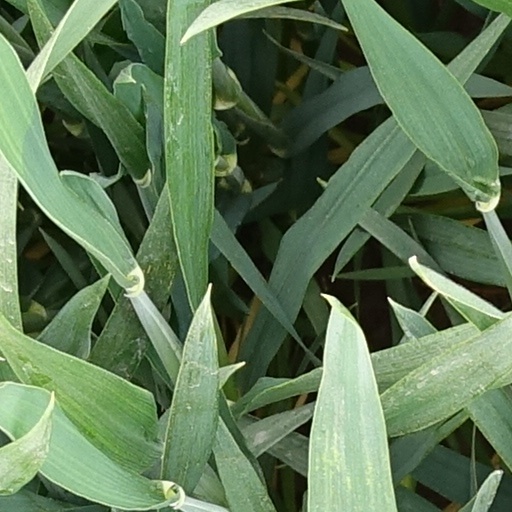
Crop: wheat